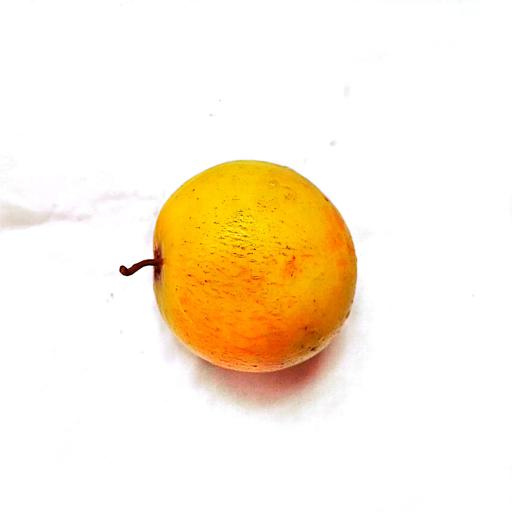
Label: healthy